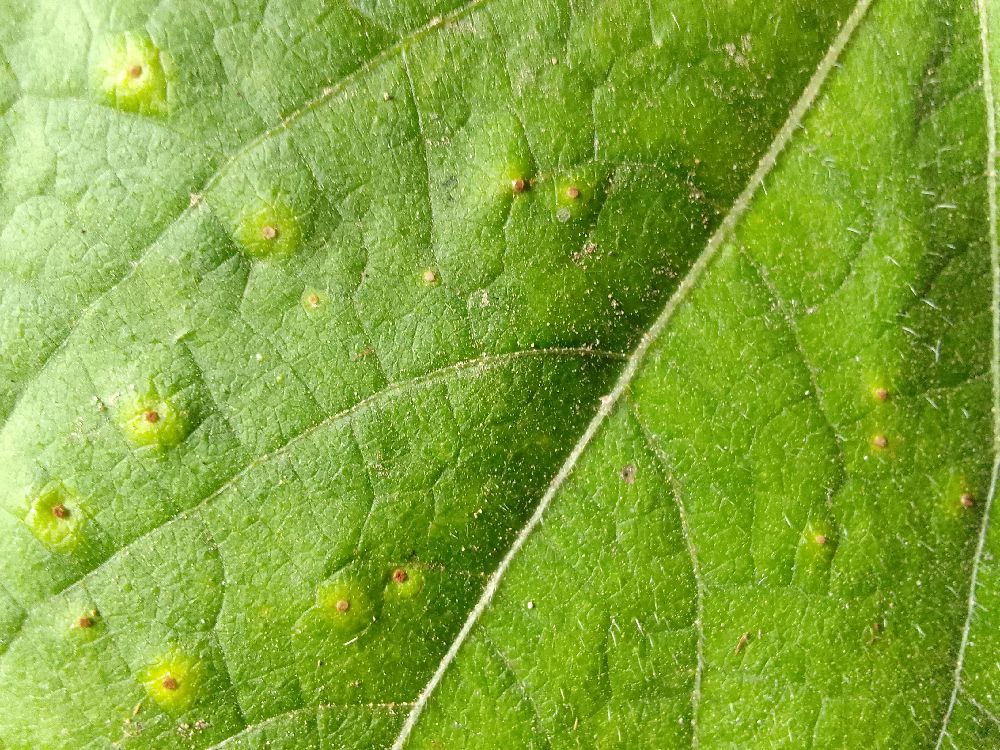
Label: rust